Describe the emotion expressed in this image:  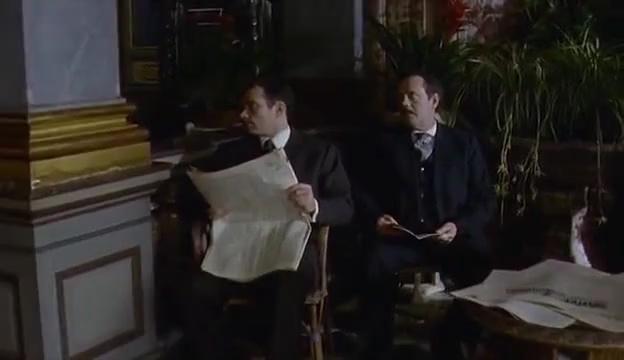
This person displays Pain, valence and arousal with low intensity.